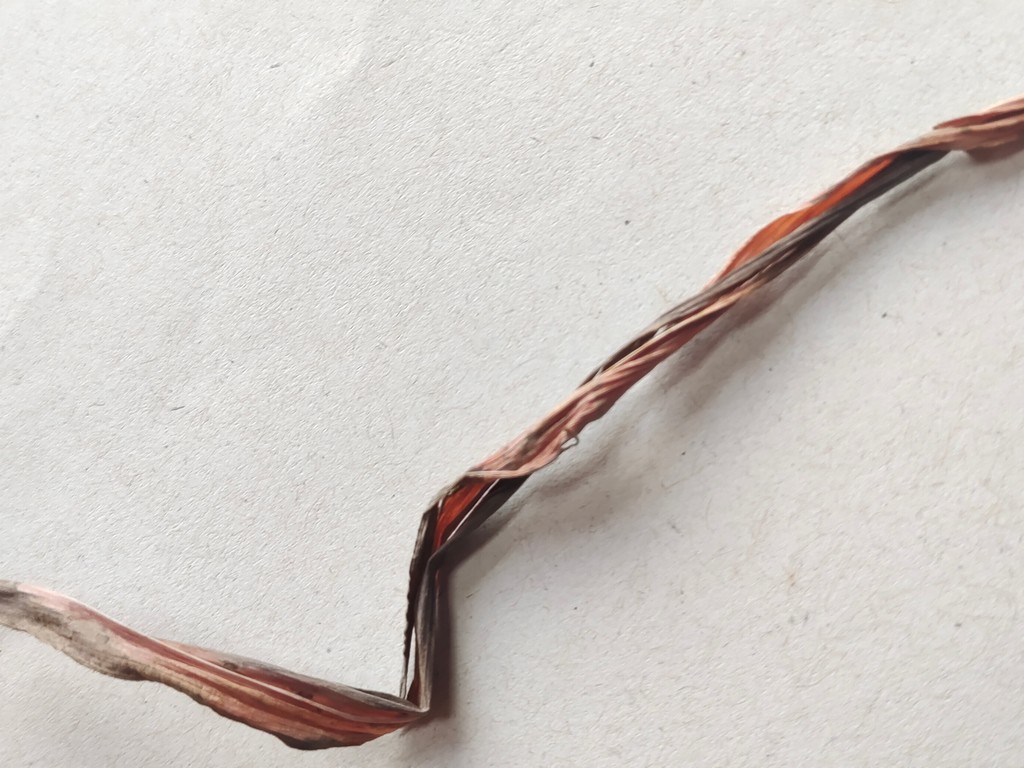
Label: Dried